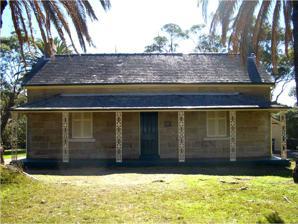
Building: Carss Cottage
Country: Australia
Year built: 1865
Historic site in New South Wales, Australia Carss Cottage Carss Cottage, pictured in 2005 Location 80 Carwar Avenue, Carss Park , Georges River Council , New South Wales , Australia Coordinates 33°59′26″S 151°07′13″E / 33.9906°S 151.1204°E / -33.9906; 151.1204 Built 1865 ( 1865 ) Built for William Carss Owner Georges River Council New South Wales Heritage Register Official name Carss Cottage Type State heritage (built) Designated 2 April 1999 Reference no. 587 Type Cottage Category Residential buildings (private) Builders Scottish masons Location of Carss Cottage in Sydney Carss Cottage is a heritage-listed former cottage and park ranger's residence and now historical museum located in Carss Bush Park at 80 Carwar Avenue, Carss Park , New South Wales , a suburb of Sydney Australia. It was built during 1865 by William Carss, Cabinet Maker. The property is owned by the Georges River Council. It was added to the New South Wales State Heritage Register on 2 April 1999. History Carss grave, located in the Carss Bush Park Carss Cottage is situated on a land grant made to Jonathan Croft of 48 hectares (119 acres) on 28 January 1853. Within ten months Croft sold the land to William Barton on 17 October 1853 for A£ 352. This land speculation was to continue for another two years with sales in June 1854 to John Chappellow, for A£538 and in September 1855 to Lewis Gordon possibly in default of a mortgage. Gordon sold the 48 hectares (119 acres) to William Carss on 7 January 1863 for A£540. Carss was one of fifty tradesmen (stonemasons and carpenters) who had been recruited in Glasgow by Dr John Dunmore Lang . Carss arrived in Sydney in 1831 accompanied by his wife Helen Turnball. A cabinet maker by trade he found work as the chief carpenter and joiner for the construction of Lyndhurst under John Verge , architect. Carss Cottage is believed to have been built by December 1865, when Carss changed his address to the 'George's River, Kogarah'. The house is reputed to have been constructed by the Scottish masons who had been employed in the construction of Edmund Blacket 's University of Sydney buildings. The stone was reported to be quarried on site from a huge rock in the vicinity of the present-day Norfolk Island pine tree. William Carss died on 26 May 1878. He was survived by his children Mary, Anne and James. There was also a housekeeper called Amelia Claggett. Carss was buried in the vault near the present day recreation centre. Carss' wife died in 1853. The property was transferred to the daughters Mary and Anne on 1 August 1878. This was subsequently amended on 3 April 1879 solely to Mary. On Mary Carss' death in 1916 the cottage was bequeathed to the Sydney Sailors' Home apparently in accordance with her father's wish. The transfer however did not eventuate until after James' death in the following year. James married the housekeeper, Amelia Claggett, on his death bed. Amelia Claggett remained in the cottage until she was forced to vacate taking most of the furniture with her. In the mid 1920s the trustees of the Sydney Sailors' Home sold the property to Georges River Council for A£12,000. The estate was divided into recreational and residential spaces. The 20-hectare (50-acre) portion that was reserved for park purposes was opened and dedicated on Australia Day 1924 and the remaining 374 suburban lots were offered for sale that day. The cottage was converted to a new use as the residence of the park's ranger. The first ranger was Joseph Harald Coxhead, who held the position between 1924 and 1953. In 1928 a health inspector's report noted extensive white ant activity, inadequate ventilation and poor drainage. At this time outbuildings were demolished and internal alterations and modifications made to the cottage. During the 1930s landscaping works included the construction of the stone walling, arbor and stone seats. As a result of the enthusiasm aroused by the lead-up to the 1970 James Cook bicentenary celebrations, Georges River Council decided to form a historical society and to lease Carss Cottage to the Historical Society for use as a historical museum. Description The cottage has sandstone walls and a slate roof. Condition Physical condition is good. Archaeological potential is excellent for those documented demolished original outbuildings. Modifications and dates 1865 – built 1924 – estate subdivided and cottage converted for park ranger 1928 – outbuildings demolished and internal alterations and modifications made to the cottage. 1930s – landscaping works included the construction of the stone walling, arbor and stone seats. Heritage listing As at 2 August 2012, Carss Cottage formed a substantial part of a rare setting and is one of the oldest buildings in the southern Sydney area south of the Cooks River . It is the oldest building in the Kogarah area and is associated with the early development of the Kogarah area. William Carss was of sufficient stature in Sydney society in the 1830s as a master craftsman to have been a member of the founding committee of the Sydney Mechanics School of Arts in 1834. It is a rare example of mid Victorian period stone homestead in the southern area of Sydney. Situated on a knoll close to Kogarah Bay and through its largely unspoilt setting, it plays an integral role in the aesthetic and architectural quality of the Bay. Carss Cottage was listed on the New South Wales State Heritage Register on 2 April 1999 having satisfied the following criteria. The place is important in demonstrating the course, or pattern, of cultural or natural history in New South Wales. It forms a substantial part of a rare setting and is one of the oldest buildings in the southern Sydney area south of the Cooks River. It is the oldest building in the Kogarah area and is associated with the early development of the Kogarah area. William Carss was of sufficient stature in Sydney society in the 1830s as a master craftsman to have been a member of the founding committee of the Sydney Mechanics School of Arts in 1834. The place is important in demonstrating aesthetic characteristics and/or a high degree of creative or technical achievement in New South Wales. It is a rare example of mid Victorian period stone homestead in the southern area of Sydney. Situated on a knoll to Kogarah Bay and through its largely unspoilt setting, it plays an integral role in the aesthetic and architectural quality of the Bay. The place possesses uncommon, rare or endangered aspects of the cultural or natural history of New South Wales. It is the oldest building in the Kogarah area and one of the oldest in the southern Sydney area. See also Architecture portal Environment portal New South Wales portal Australian residential architectural styles References